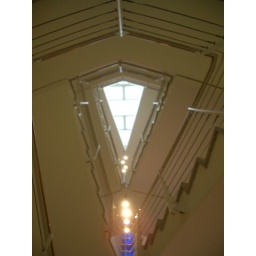
Triangular staircase in a Munic office building from the basement